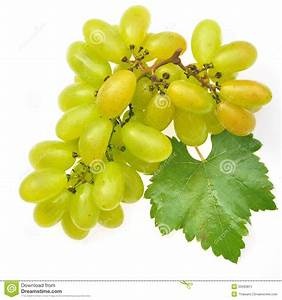
Label: grape